Carlton & United Breweries

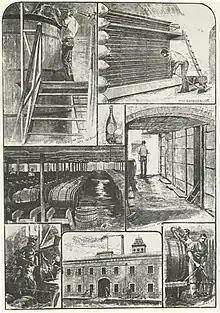
Carlton breweries in 1886

Carlton & United Breweries (CUB) is an Australian brewing company based in Melbourne and owned by Japanese conglomerate Asahi Breweries. Its notable brands include Victoria Bitter, Carlton Draught, Foster's Lager, Great Northern, Resch's, Pure Blonde and Melbourne Bitter.